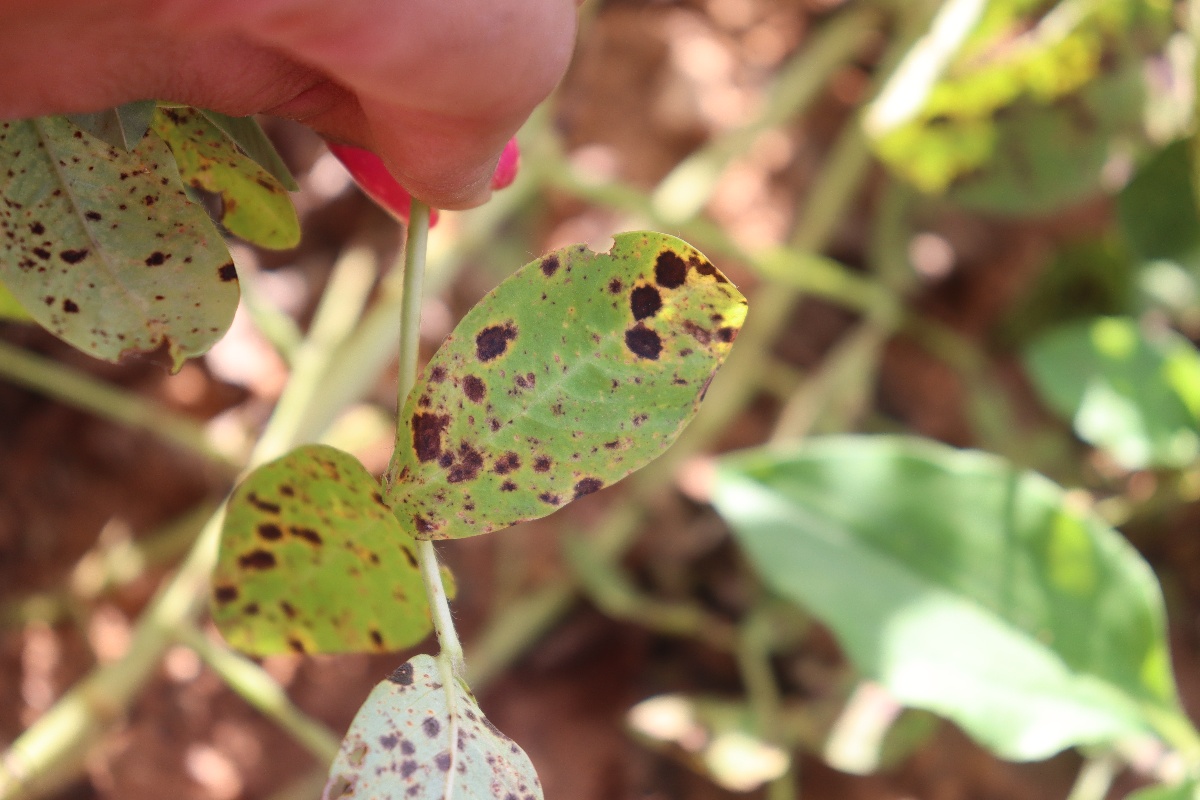
Label: late leaf spot